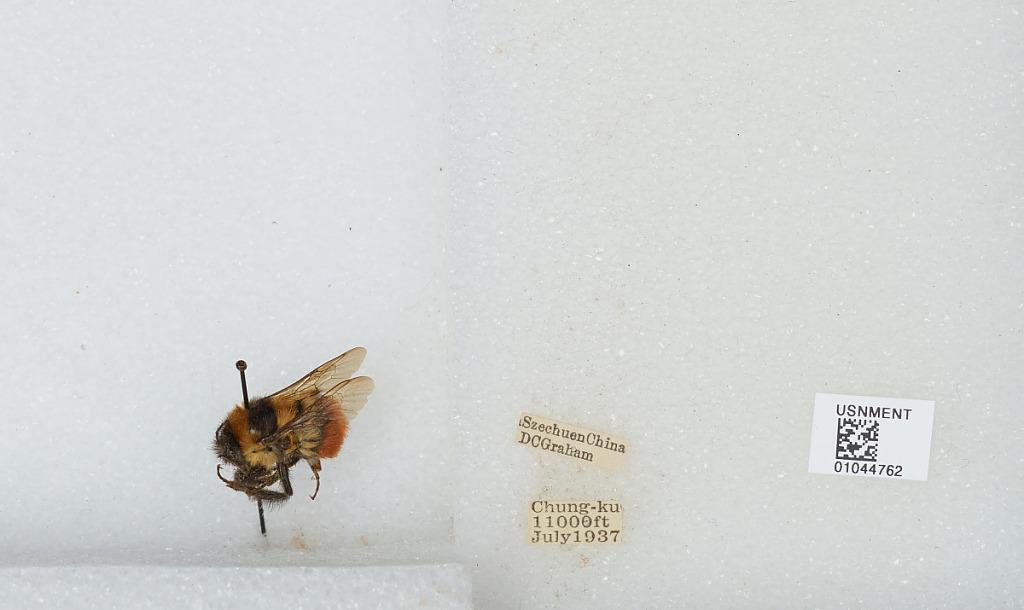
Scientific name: Bombus sp.
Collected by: D. Graham
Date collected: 1937-7-
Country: China
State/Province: Sichuan
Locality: Chung-ku